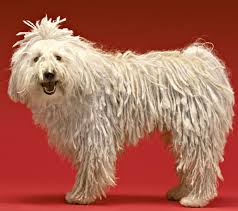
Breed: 318-n000115-komondor